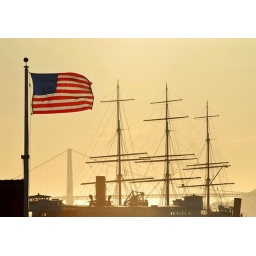
sunset over aquatic park and the golden gate bridge - fisherman's wharf, san francisco, california